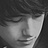
Emotion: neutral